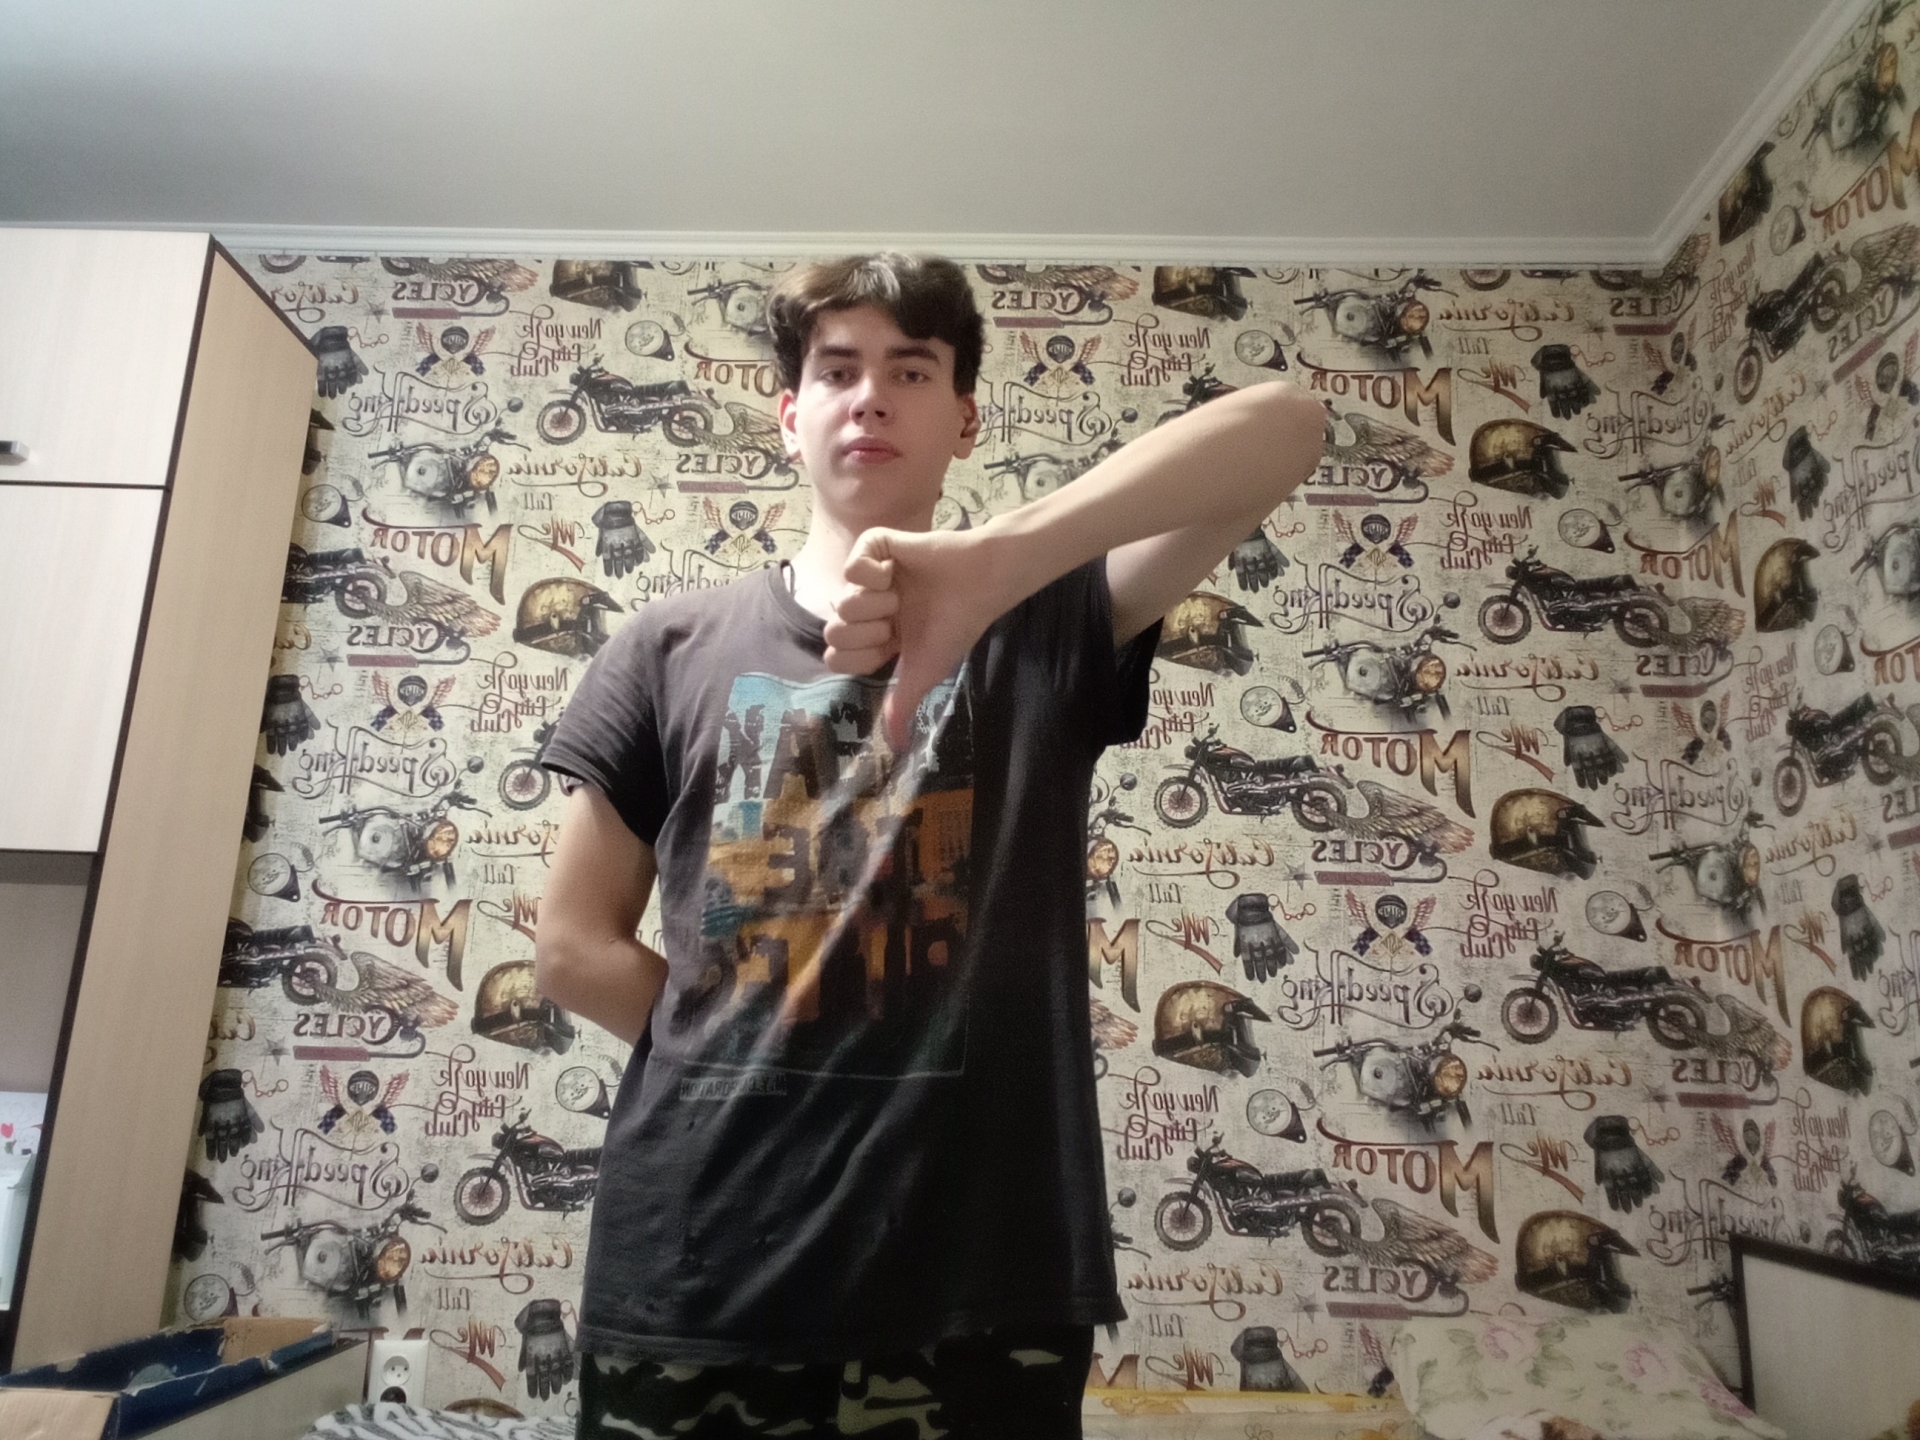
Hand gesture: dislike